Oaxaca en la historia y en el mito

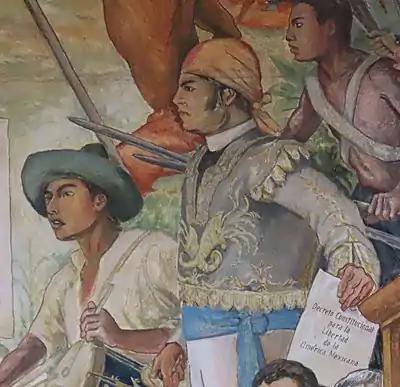
Morelos holding a copy of the constitutional document dictated in Oaxaca.

In the top right corner of the image above, Manuel Fernández Fiallo de Boralla (1631-1708) is portrayed wearing clothes evoking the color of nopal leaves and some green nopal leaves are depicted below him. García Bustos depicts the religious Fiallo drafting a church-like structure. Don Fiallo was a main benefactor for the construction of the following Oaxacan churches San Agustín, La Merced, San Francisco and Santa María del Marquesado. A small brown dog, perhaps an Xoxo or Xoloitzcuintle, near the left elbow of Don Fiallo evokes symbolism of the Dominican order, the first to send friars to Oaxaca.